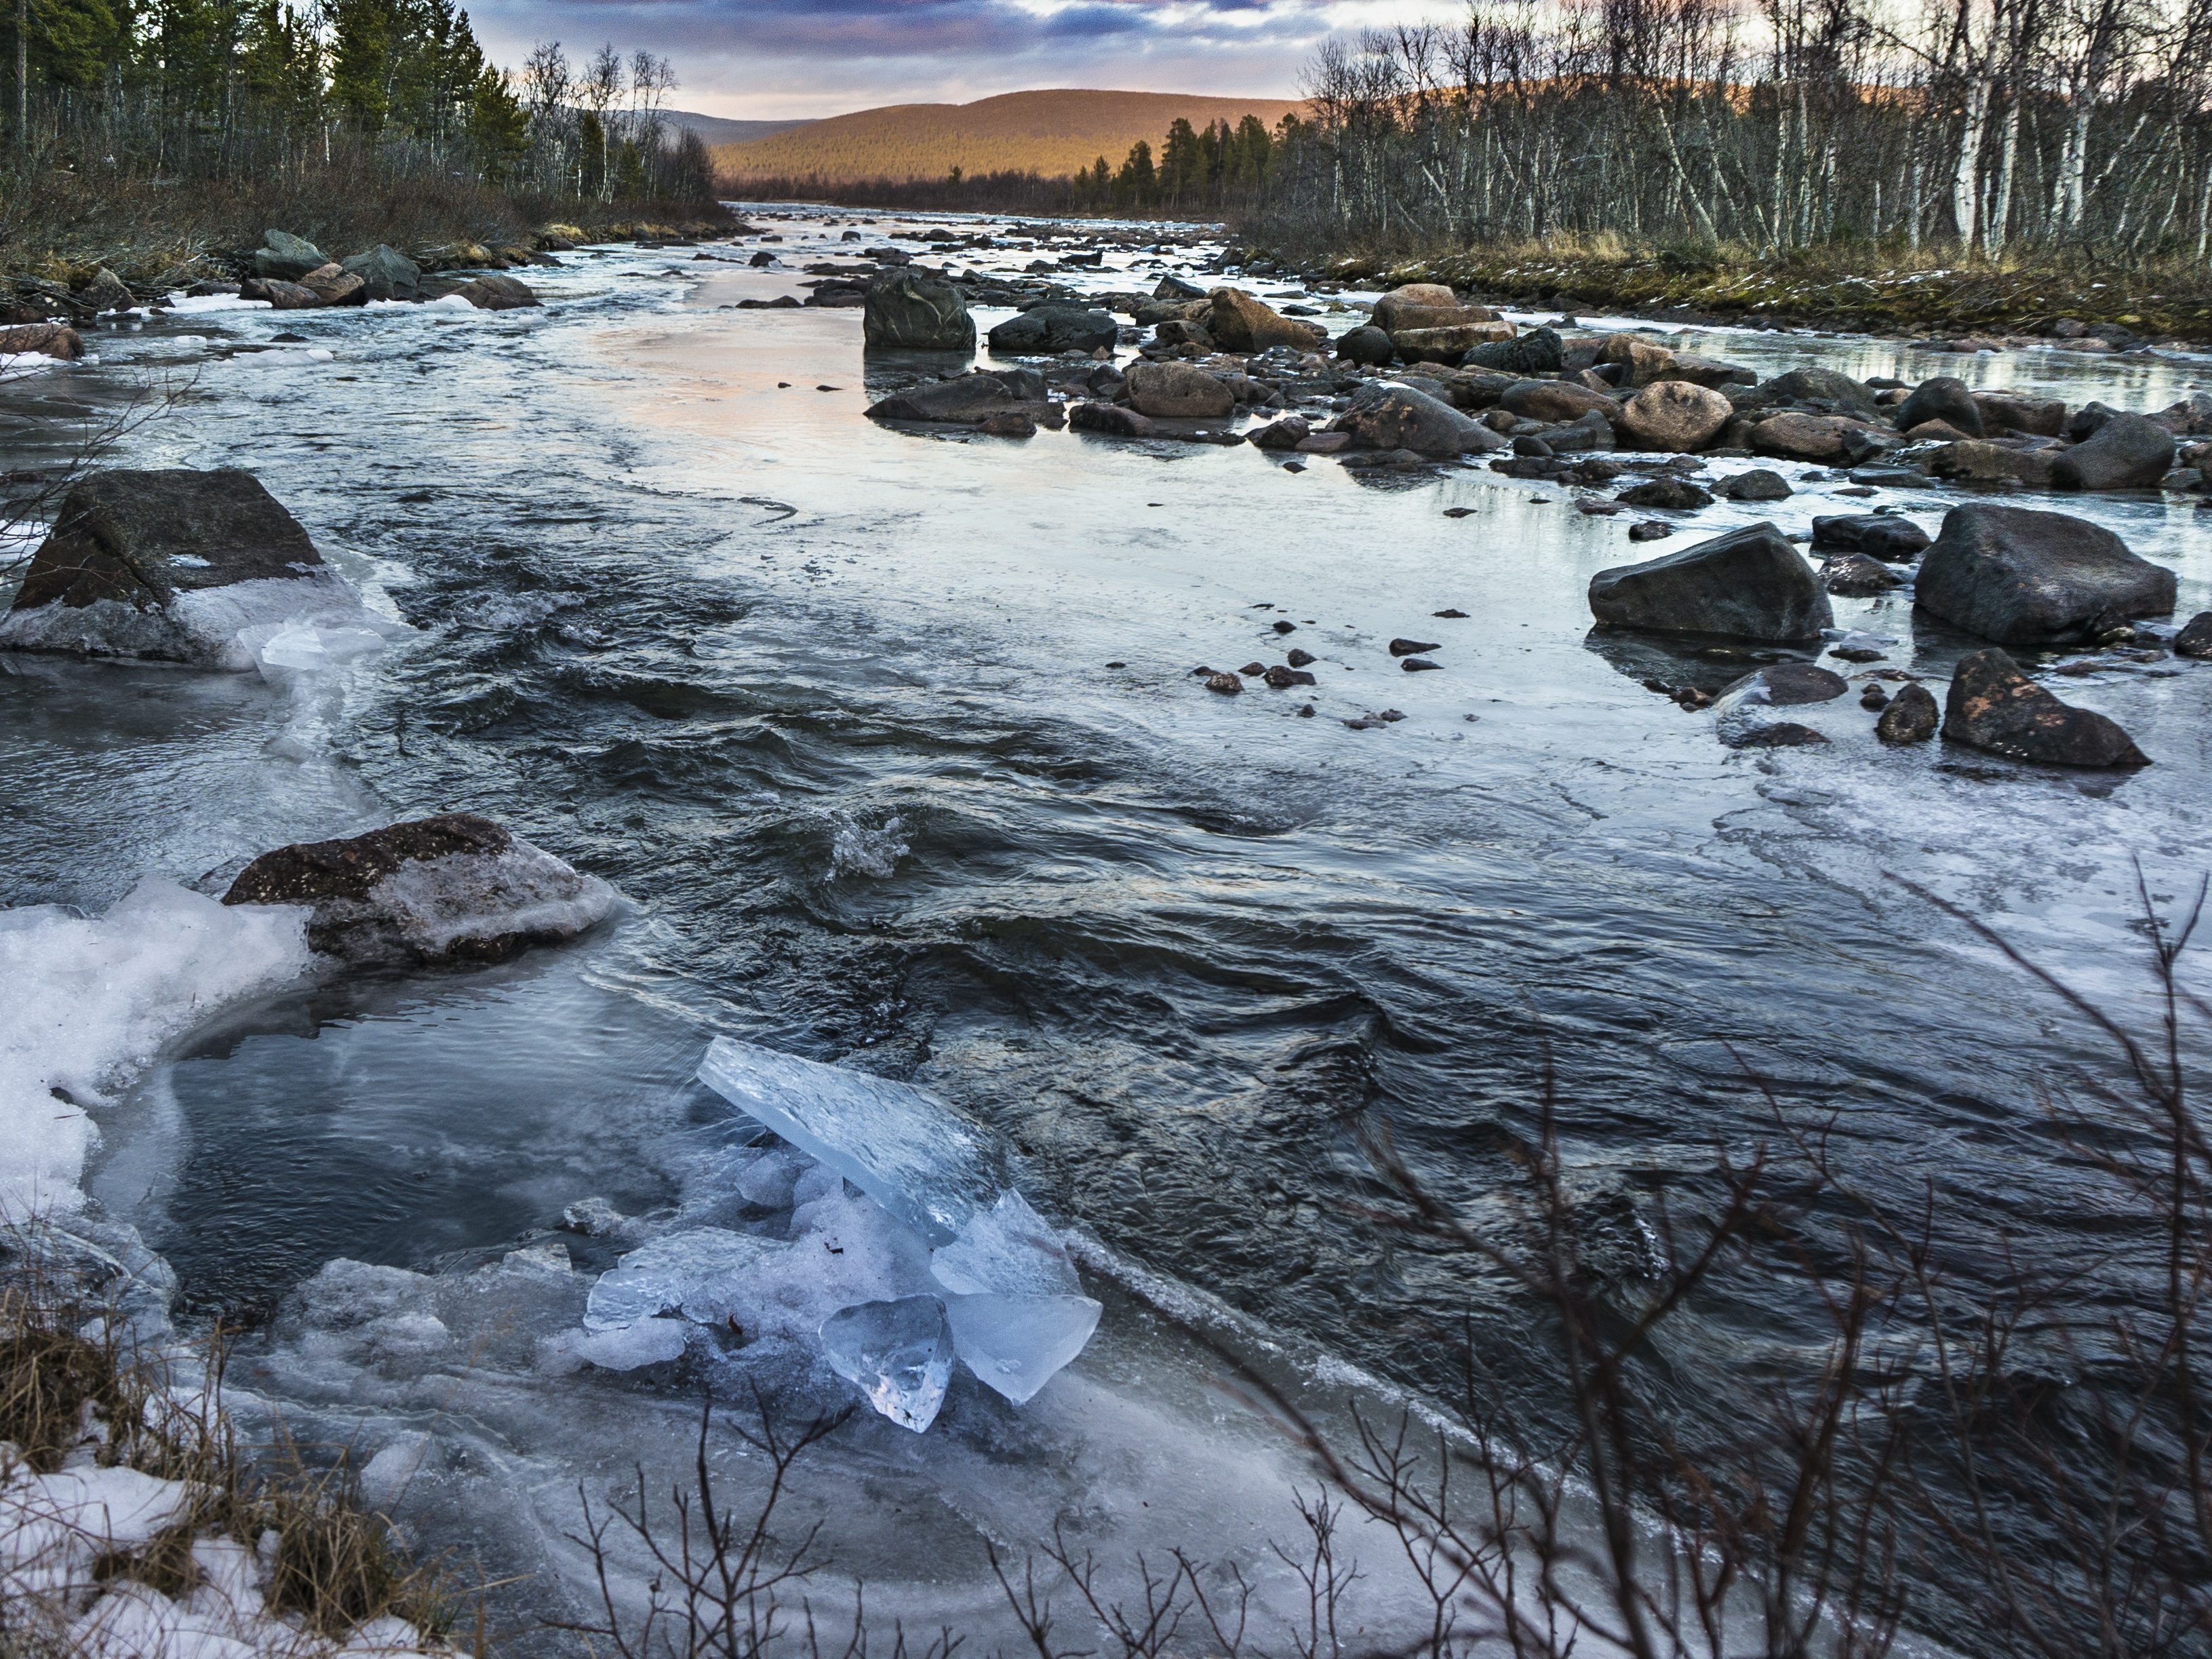
landscape, sea, coast, water, nature, rock, waterfall, wilderness, mountain, snow, cold, winter, shore, wave, river, stream, ice, reflection, natural, weather, holiday, rapid, frozen, season, body of water, mountain landscape, rocks, geology, sweden, water feature, frozen river, mountain river, i smell